Korobeiniki

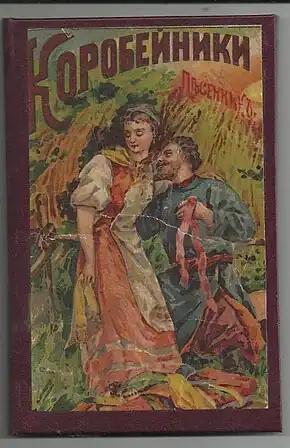
A song book cover, 1900

"Korobeiniki" is a nineteenth-century Russian folk song that tells the story of a meeting between a "korobeinik" (peddler) and a girl, describing their haggling over goods in a metaphor for seduction.